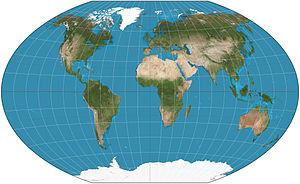
Cette liste recense différentes méthodes de projection cartographique.